Adam Bartsch

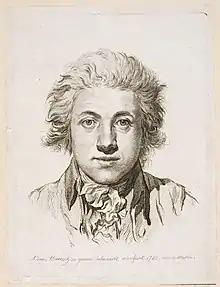
Self-portrait, 1785

Johann Adam Bernhard Ritter von Bartsch (17 August 1757 – 21 August 1821) was an Austrian scholar and artist. His catalogue of old master prints, Le Peintre Graveur is the foundation of print history, and he was himself a printmaker practicing engraving and etching.